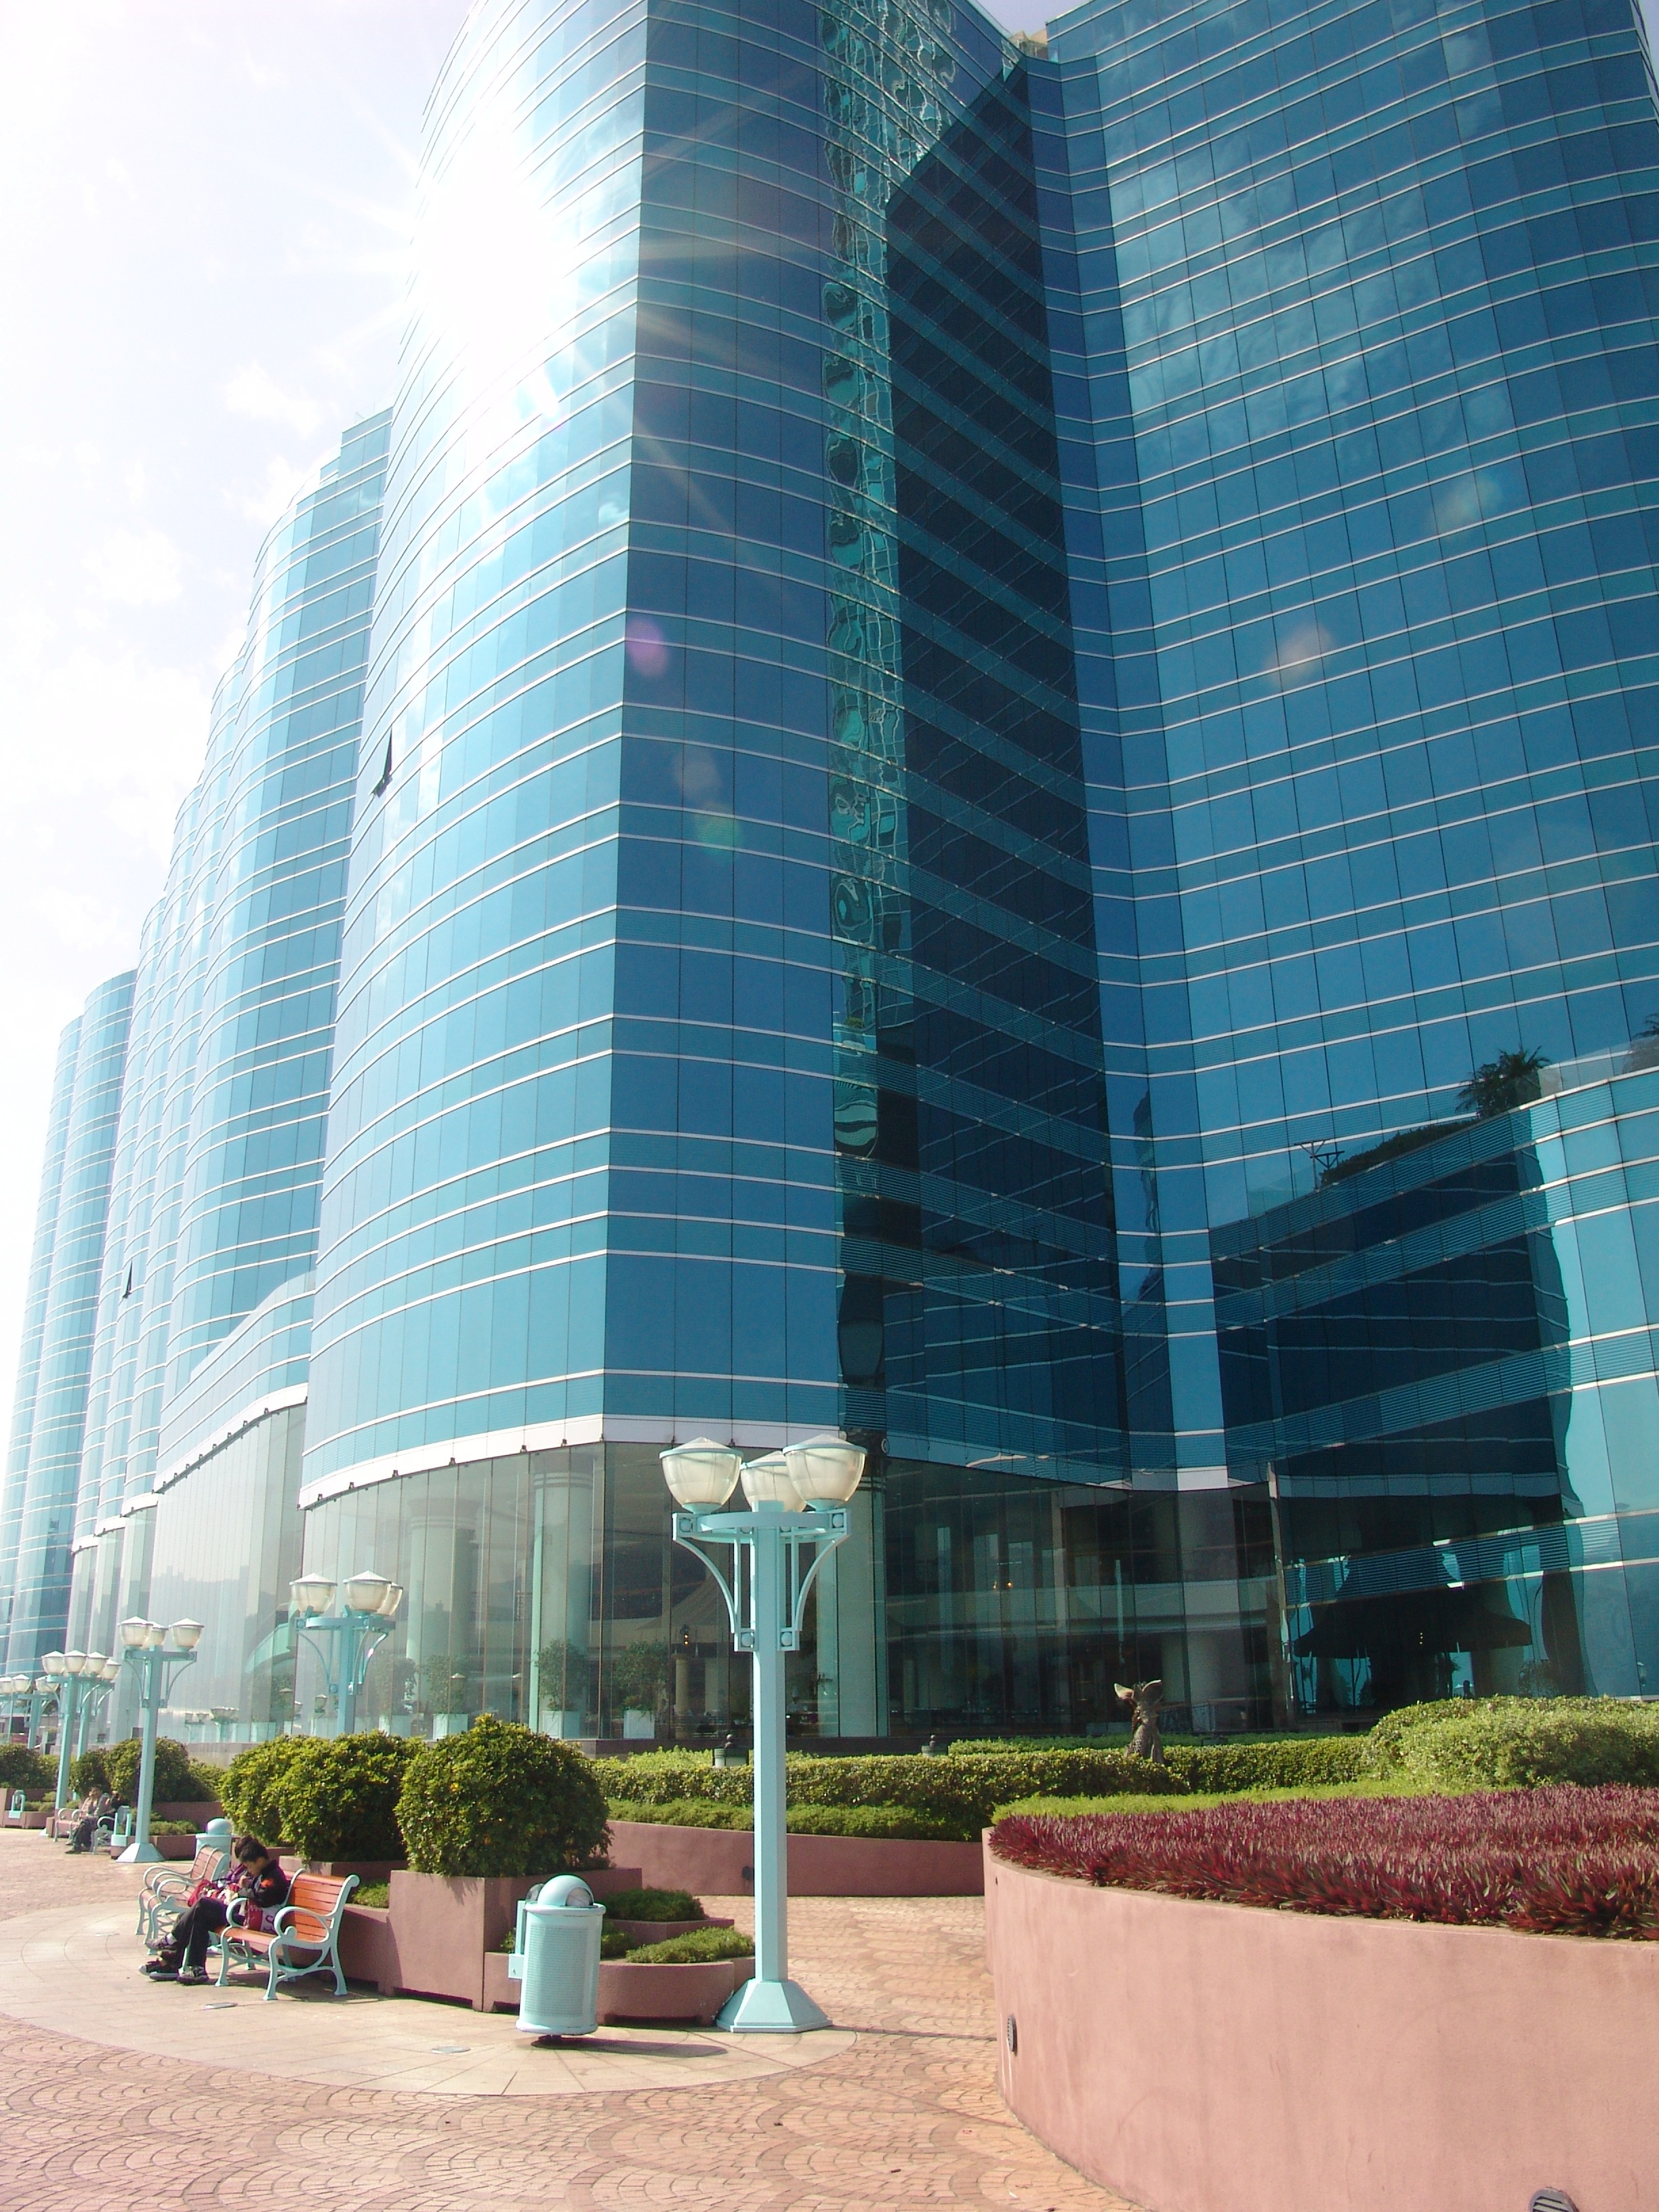
architecture, view, building, city, skyscraper, urban, downtown, tower, asia, landmark, facade, tower block, hong kong, headquarters, mirroring, metropolis, condominium, big city, facades, glass facades, glass facade, urban area, residential area, metropolitan area